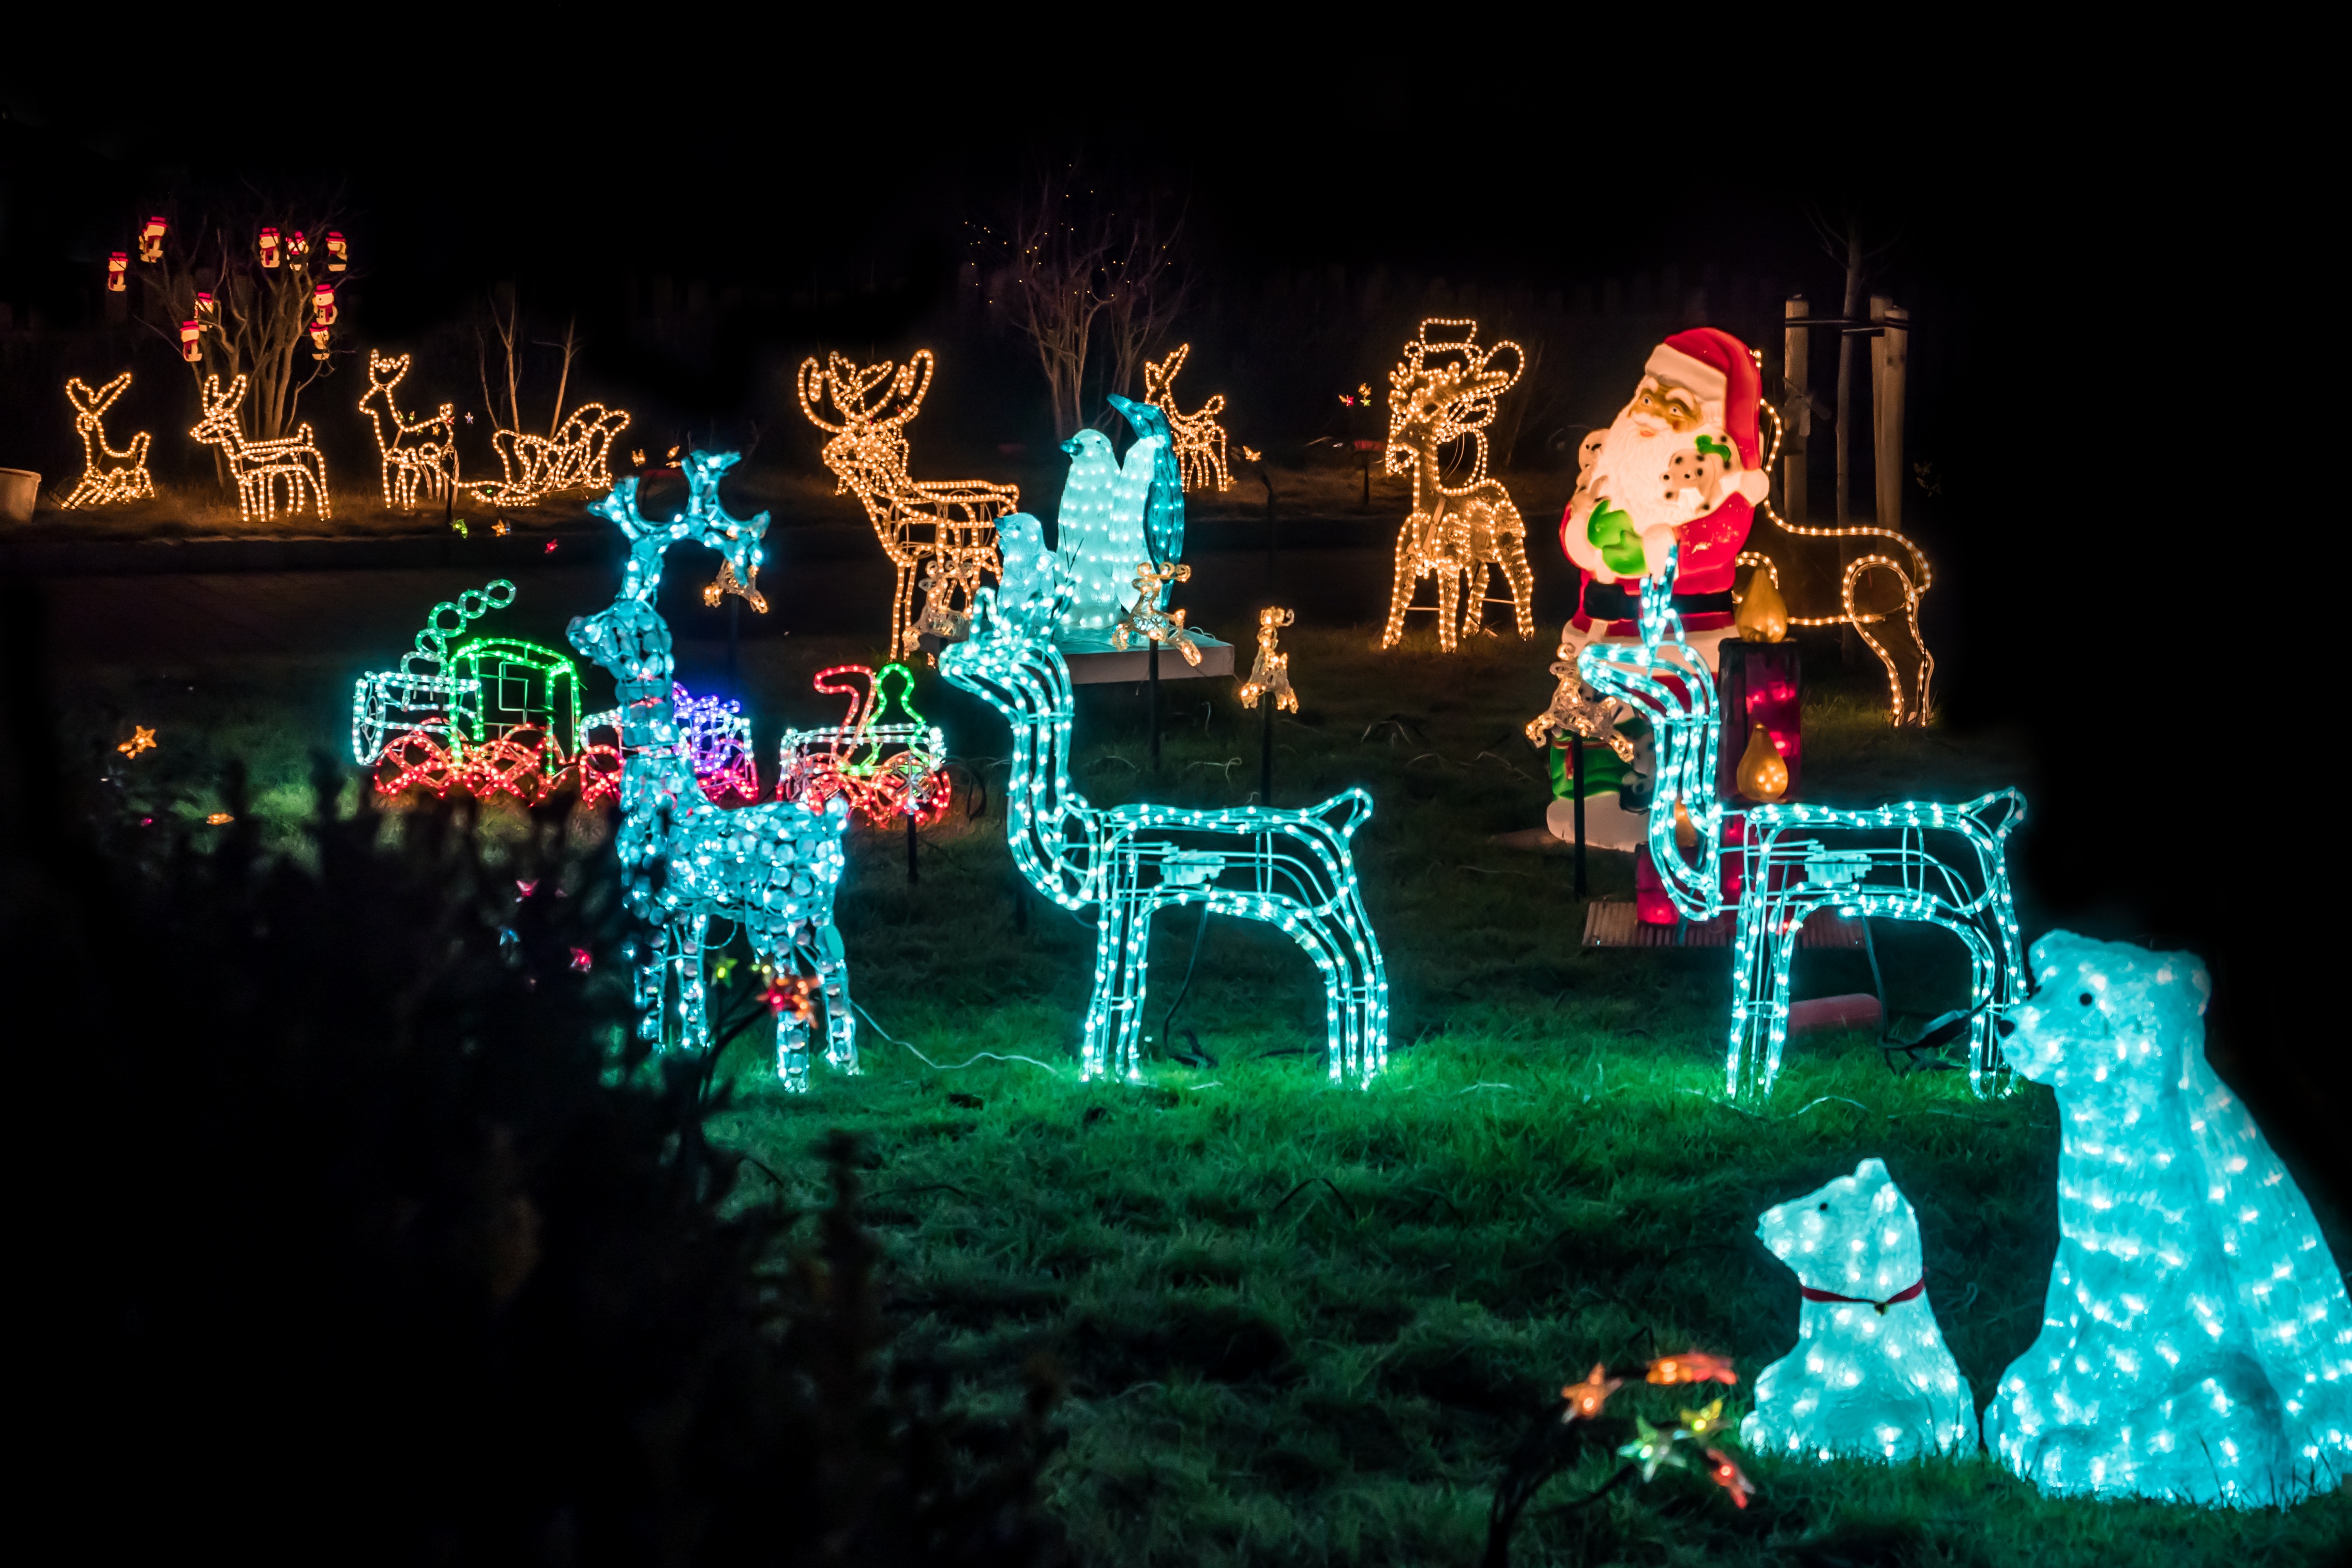
light, deer, decoration, romantic, garden, christmas, lighting, decor, heat, advent, christmas decoration, christmas time, lights, figure, contemplative, postcard, december, mood, greeting card, santa claus, screenshot, garden decoration, lichterkette, christmas lights, light figures